Operating theater

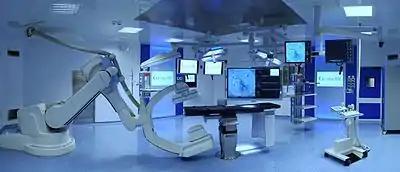
Hybrid operating room for cardiovascular surgery at Gemelli Hospital in Rome

People in the operating room wear PPE (personal protective equipment) to help prevent bacteria from infecting the surgical incision. This PPE includes the following: